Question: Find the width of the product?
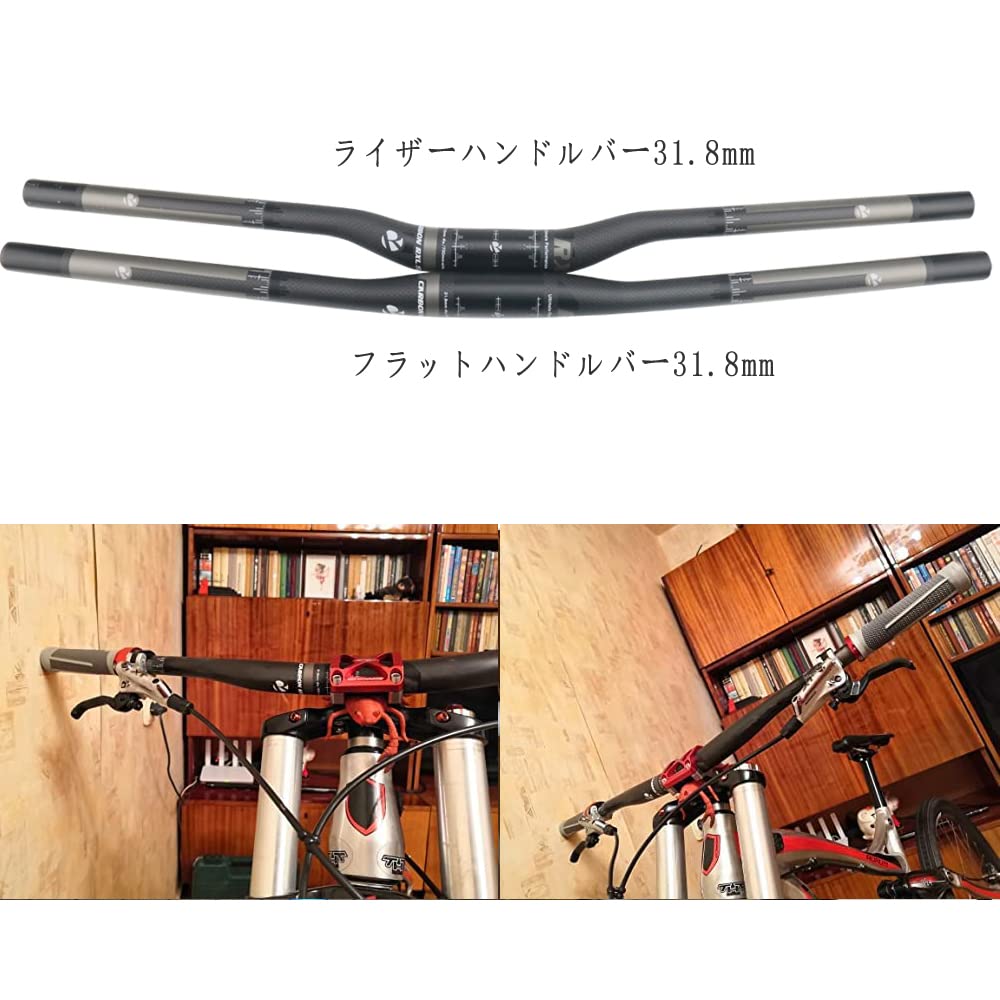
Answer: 31.8 millimetre